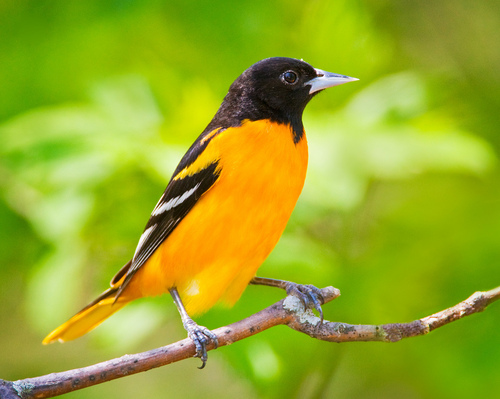
a bird with a yellow underbelly and black head as well as wingsthe bird has a bright yellow color on it's breast, belly, abdomen while the rest of it's head and covert colored mostly in black.
an average sized bright co,order bird with a yellow under belly, a black nape, and black and white striped wing feathers,the bird has a yellow body and some feathers that are both black and white with stripes.
this bird has a orange belly and breast, and a black crown.
this bird has wings that are black and has a yellow bellya small bird with a black head, a white and black wings, and a bright yellow belly.
a bird with yellow belly and breast, black and white wingbars, the bill is white, short and pointed
this bird has wings that are black and has a yellow belly
this bird has a black crown, black and white primaries, and a orange belly.
Species: Baltimore Oriole